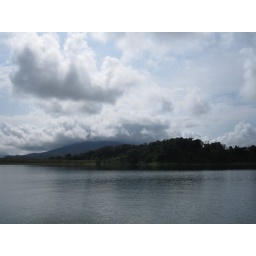
Mountains reflected on water with clouds in the sky